Monarchism

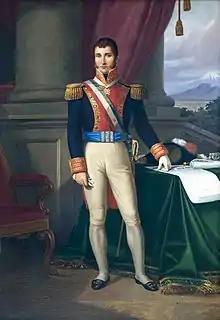
Emperor Iturbide of México

After obtaining independence from Spain, the First Mexican Empire was established under Emperor Agustín I. His reign lasted less than one year, and he was forcefully deposed. In 1864, the Second Mexican Empire was formed under Emperor Maximilian I. Maximilian's government enjoyed French aid, but opposition from America, and collapsed after three years. Much like Agustín I, Maximilian I was deposed and later executed by his republican enemies. Since 1867, Mexico has not possessed a monarchy.